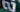
Number: 2